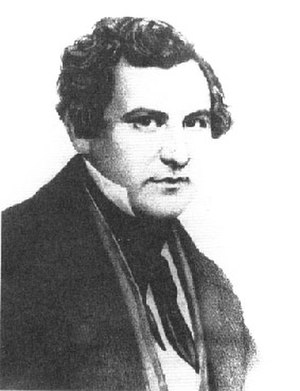
Wilhelm Loewe
Friedrich Wilhelm Loewe var en tysk politiker.